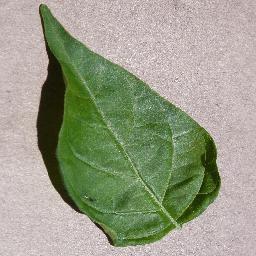
Label: Pepper,_bell___healthy